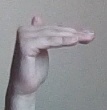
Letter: khaa